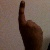
The image shows a hand gesture representing the number 1 in Indian Sign Language.